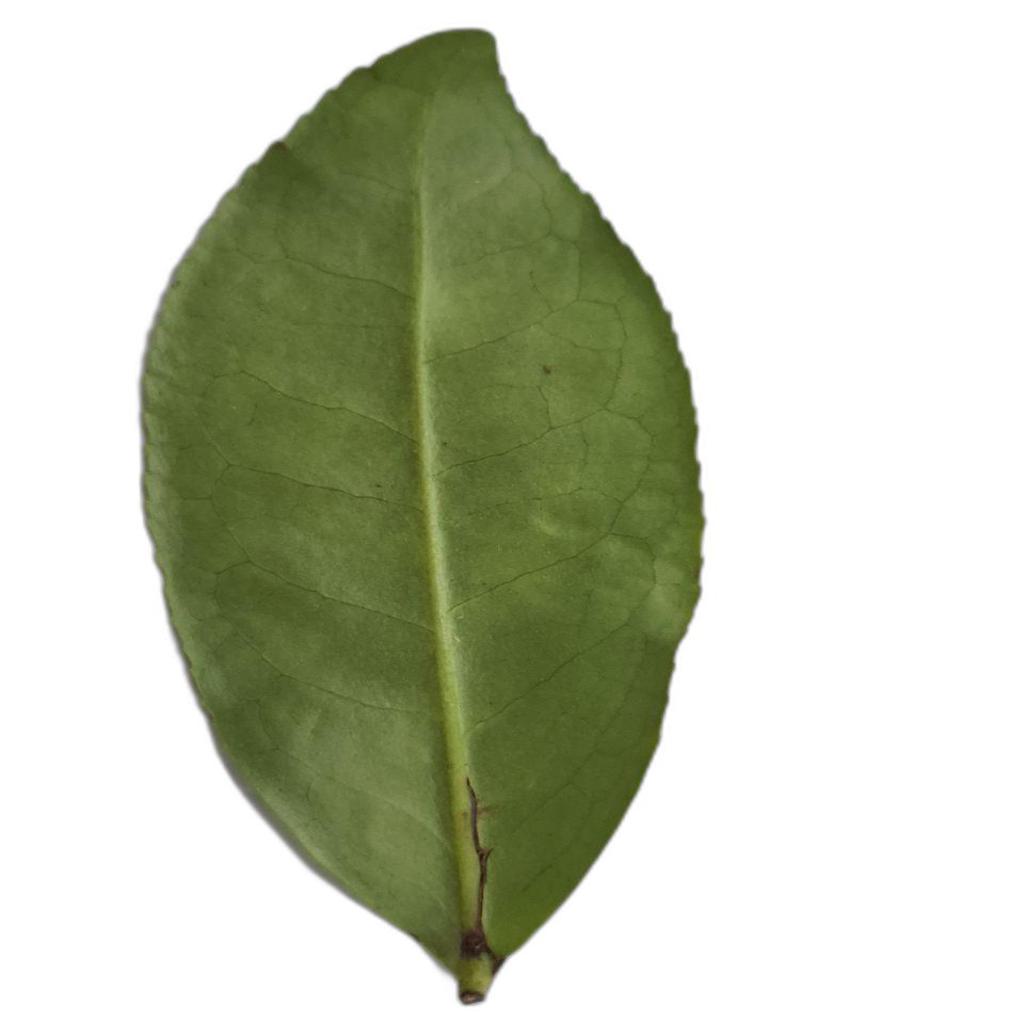
Label: Healthy